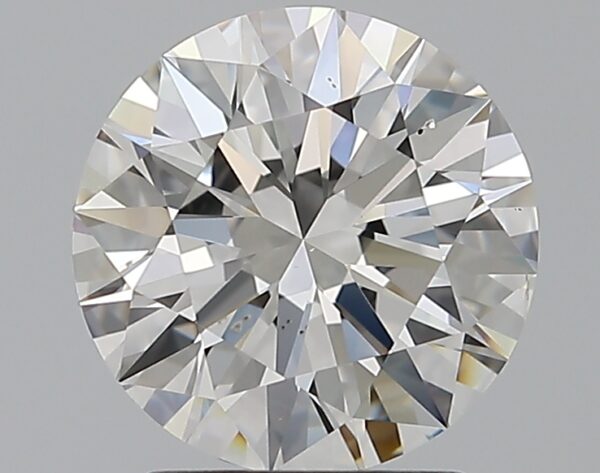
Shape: round
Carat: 2
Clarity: VS2
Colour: F
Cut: EX
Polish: EX
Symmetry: EX
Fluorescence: N
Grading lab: GIA
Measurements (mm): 8.08 x 8.14 x 4.96